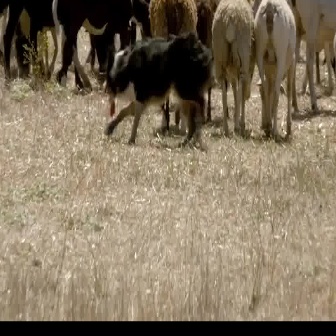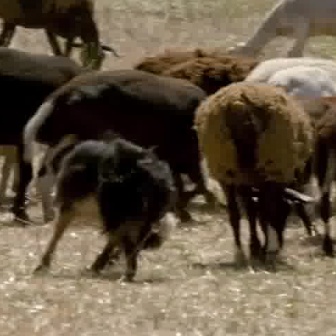
  Please identify the target specified by the bounding box [98,31,214,146] in the first image and locate it in the second image. Return the coordinates in [x_min,y_min,x_max,y_max] format.
Answer: [29,136,175,282]